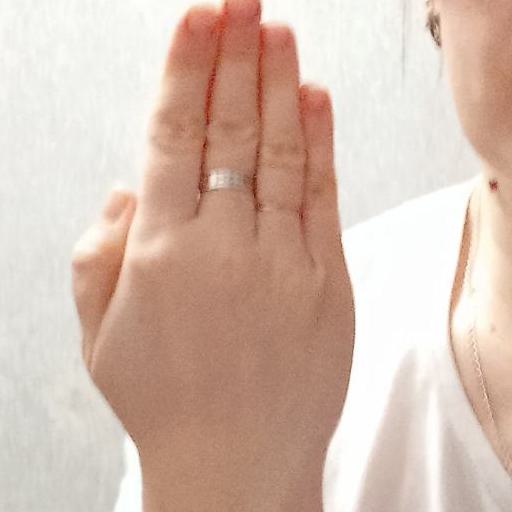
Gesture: stop_inverted